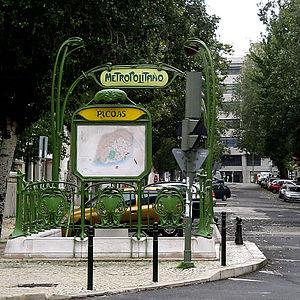
Les édicules Guimard sont des édicules d'accès aux stations du métro de Paris, en France. Ils ont été conçus au début du XXᵉ siècle, par Hector Guimard, dans un style Art nouveau.
Le métro de Paris comporte 302 stations et 383 points d'arrêts, depuis le 23 mars 2013. Chacune de ces stations doit assurer l'accueil des voyageurs dans les meilleures conditions. C'est dans ce but que plusieurs générations d'architectes ont œuvré dans le métro parisien.
La ligne jaune ou ligne du Tournesol est une des quatre lignes du Métro de Lisbonne, au Portugal. Elle fait environ 11 km de longueur et comporte 11 stations, desservant l'axe Lisbonne-centre jusqu'à la commune limitrophe de Odivelas, au nord. Bien que majoritairement souterraine, c'est la ligne du métro qui comporte le plus de stations en surface.